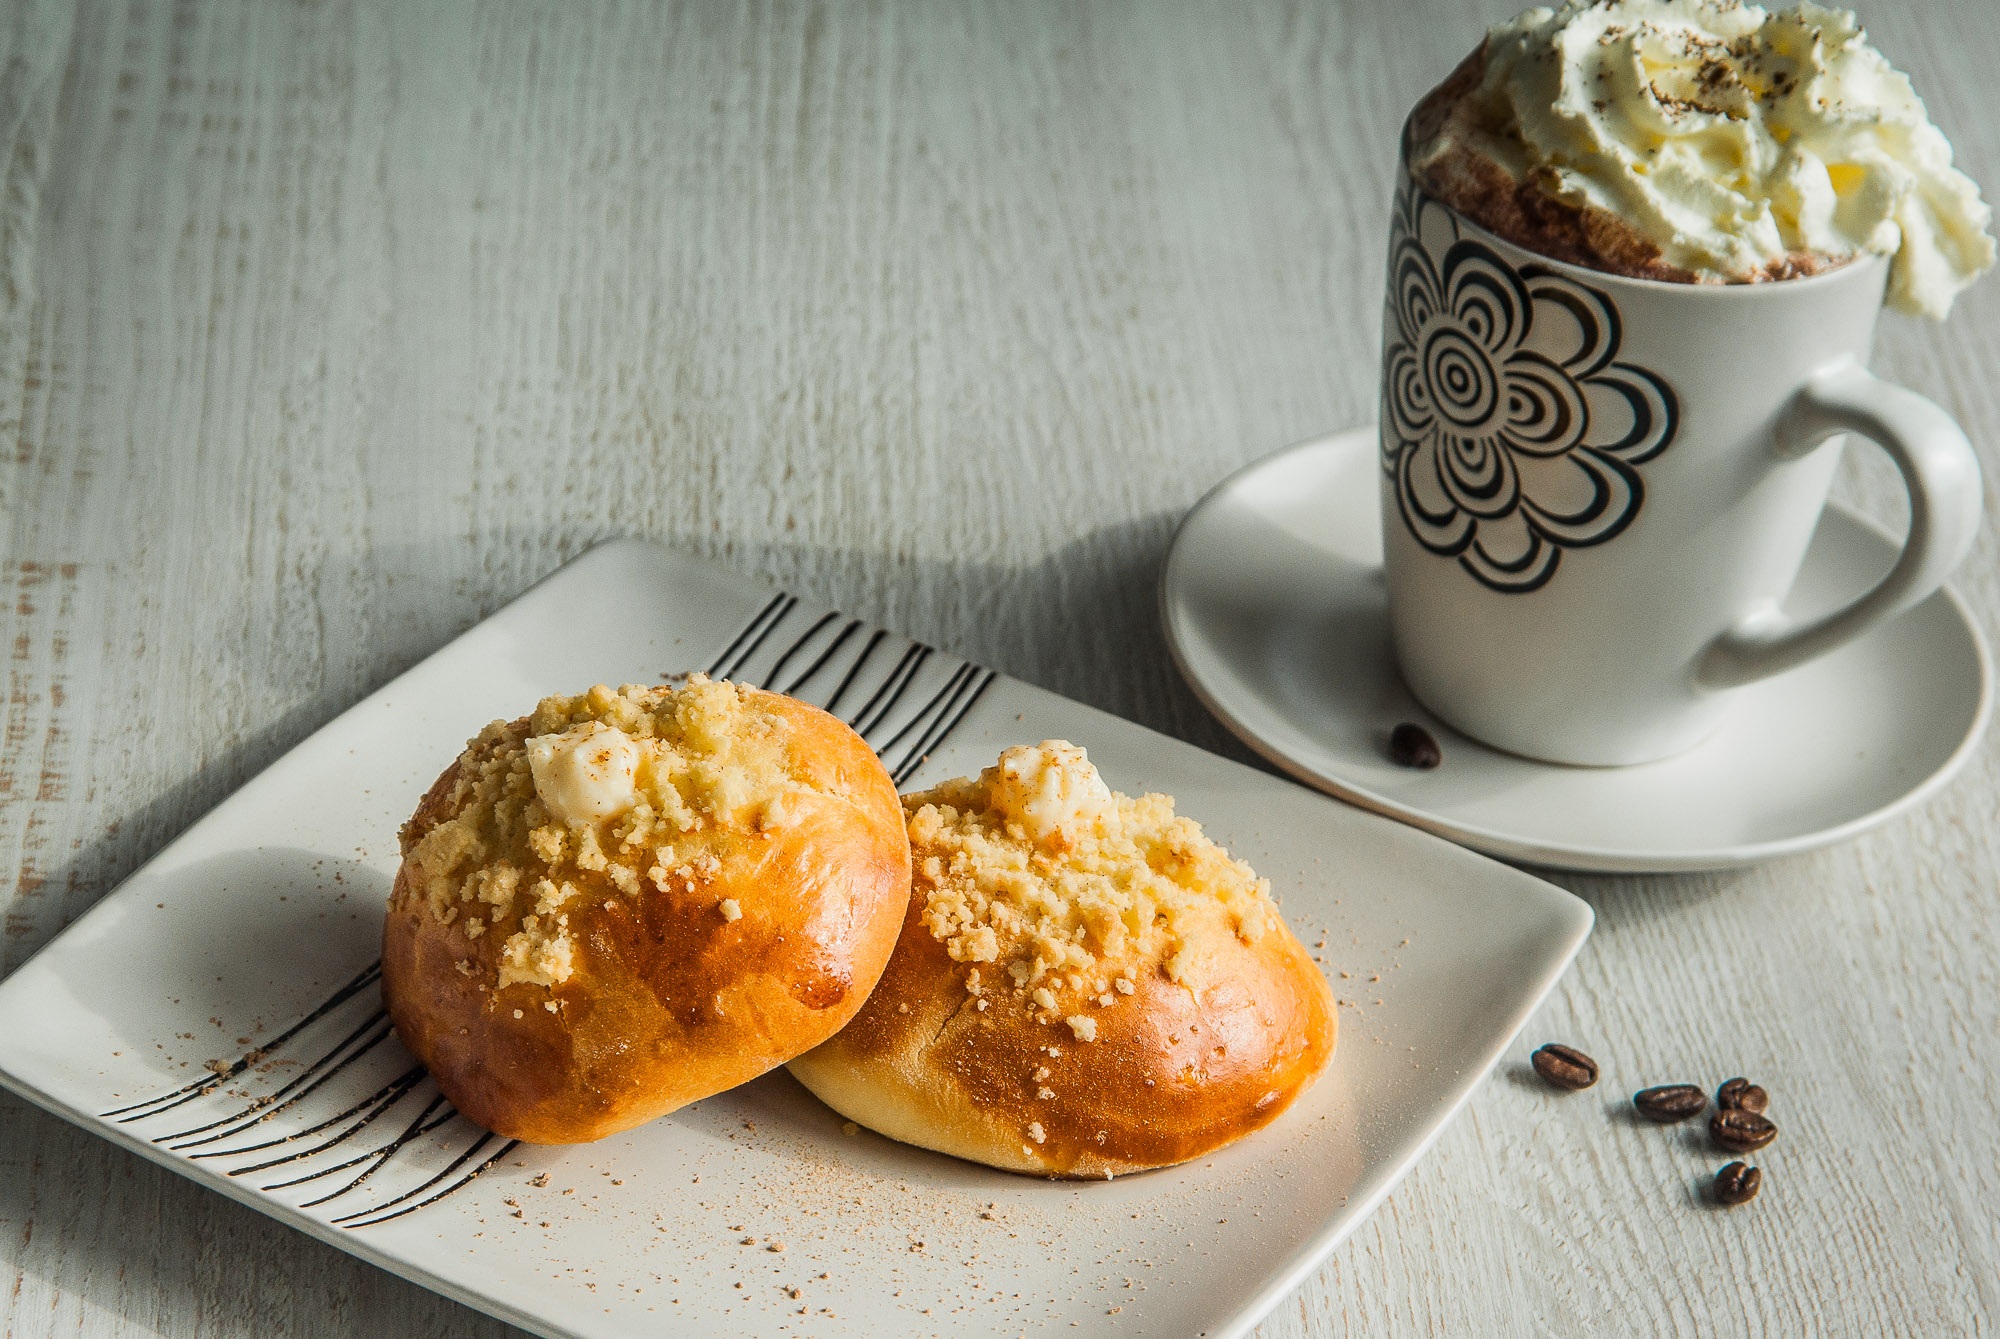
coffee, dish, meal, food, produce, breakfast, baking, mug, dessert, cuisine, bun, baked goods, flavor, flowering plant